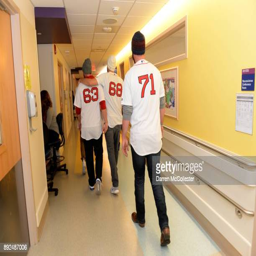
actor and person visit the kids